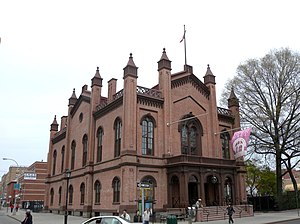
Flushing
Det tidligere rådhus i Flushing, der nu huser et kulturcenter
"Flushing er en bydel i den nordlige del af Queens, New York. Flushing blev grundlagt af hollændere i 1645, der forinden havde købt området i 1639 af de oprindelige indianere i området. Byen er navngivet efter den hollandske by Vlissingen. Da England i 1664 overtog den hollandske koloni Nieuw-Amsterdam fra hollænderne blev byen Engelsk. Den oprindelige by blev administrativt lagt ind under Queens, da Queens i 1898 blev et ""borough"". Under den Amerikanske uafhængighedskrig støttede området primært England, og Flushing husede under uafhængighedskrigen britiske tropper.